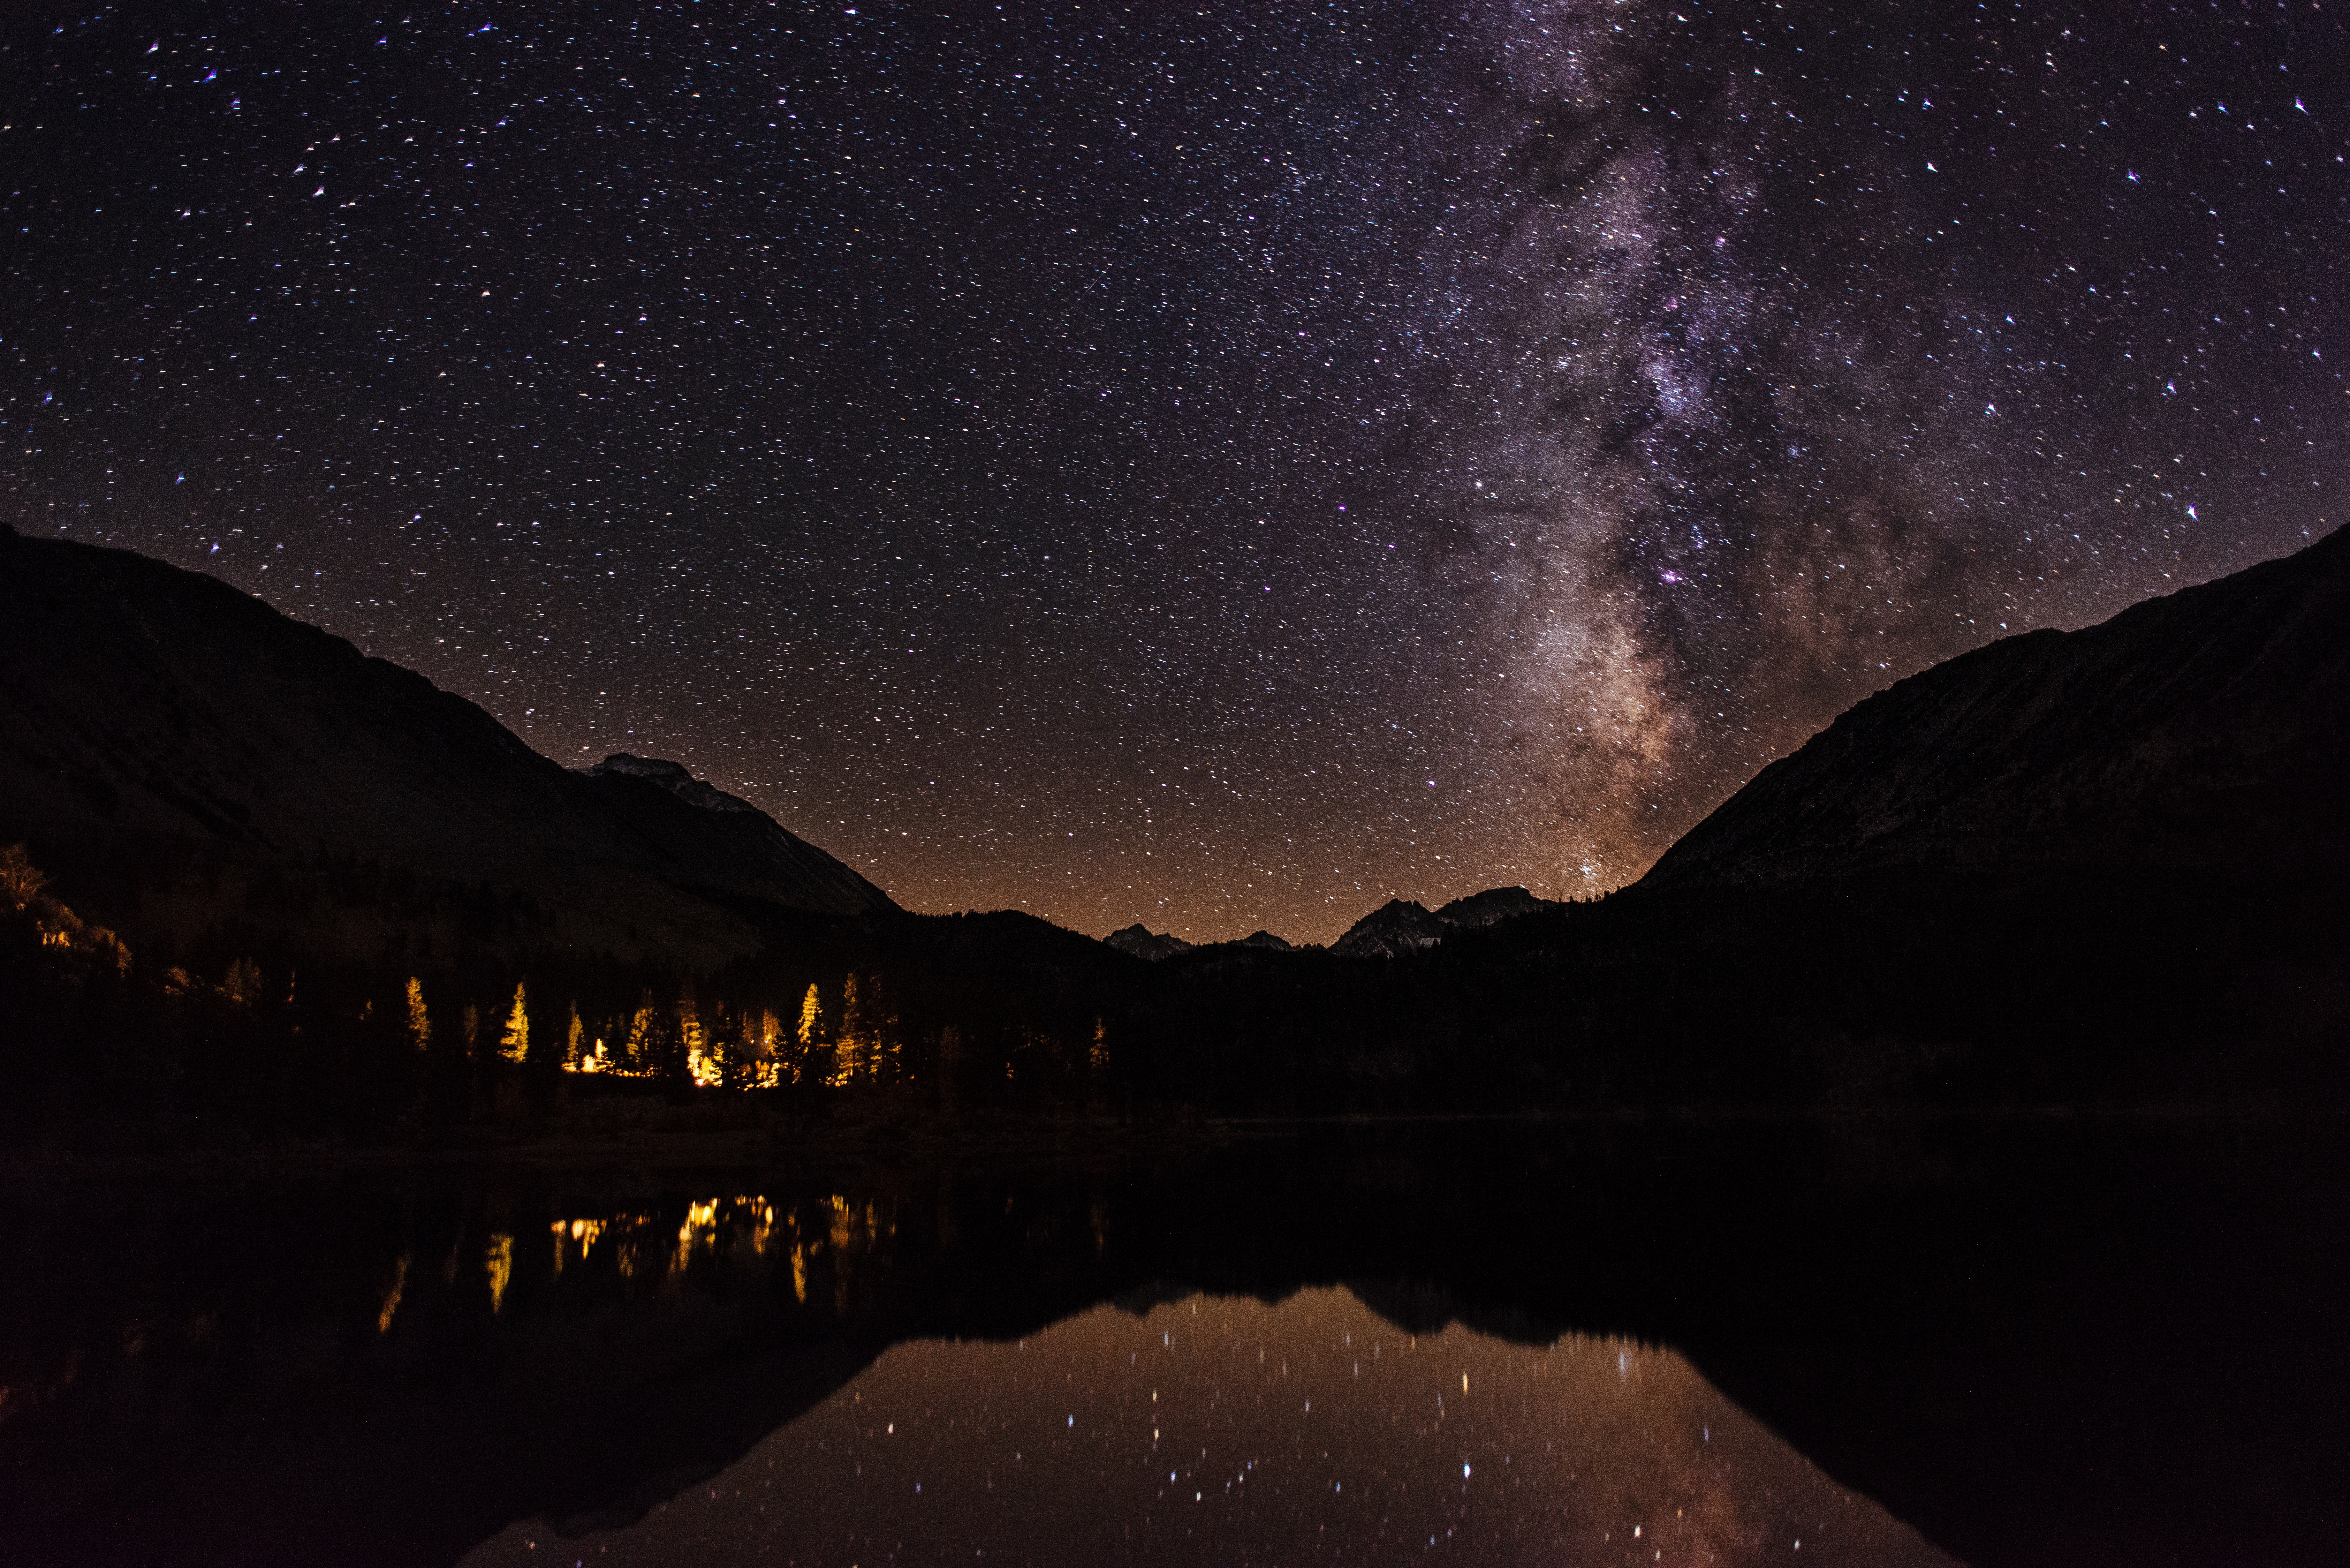
sky, night, star, milky way, lake, dawn, atmosphere, dusk, reflection, darkness, galaxy, night sky, moon, moonlight, astronomy, midnight, astronomical object